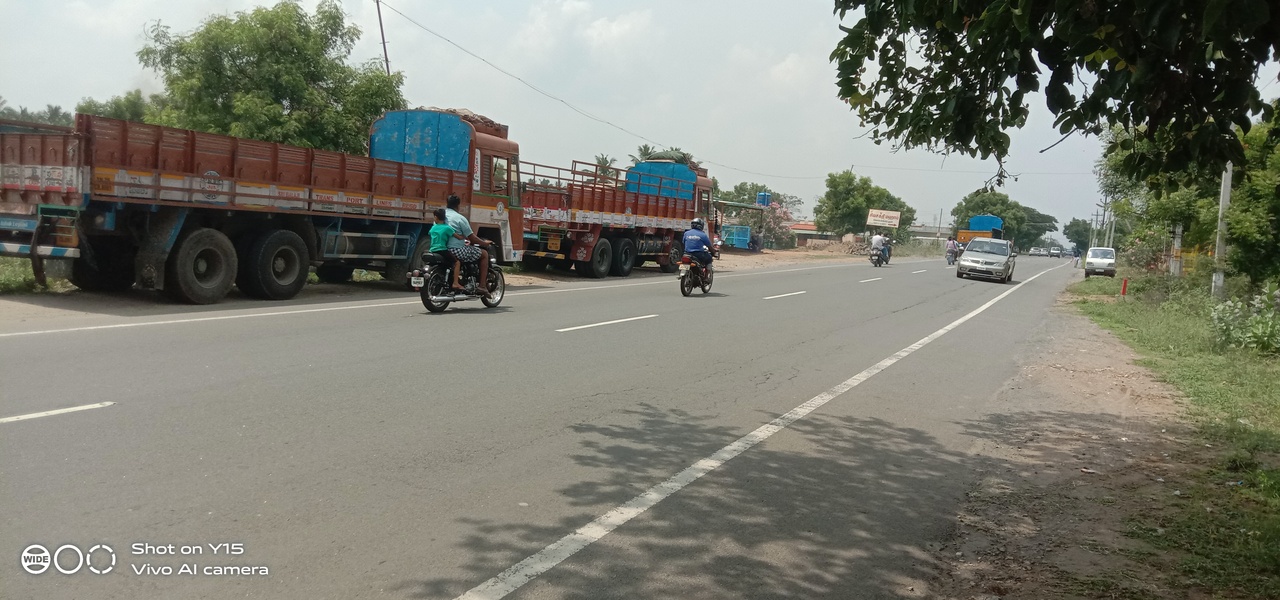
சோமனூர் காரணம்பேட்டை ரோடு அழகிய தோற்றம்